Gary Jarman

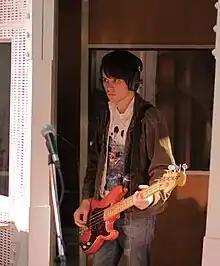
Jarman at Abbey Road Studios in 2011

Gary John Jarman is a British musician, best known as the bassist and one of the singers of the indie rock band The Cribs. Formed in 2002, The Cribs have released eight albums to date, and numerous singles and EPs. their latest three records have charted in the UK top 10, alongside 7 top 40 singles. He has lived in Portland, Oregon, since 2006.